Matt Gadsby

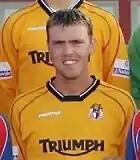
Gadsby with Hinckley United in 2006

Matthew John Gadsby (6 September 1979 – 9 September 2006) was an English professional footballer. Born in Sutton Coldfield, he played for Walsall, Mansfield Town, Kidderminster Harriers, Forest Green and Hinckley United as a defender and midfielder.